Xuande Emperor

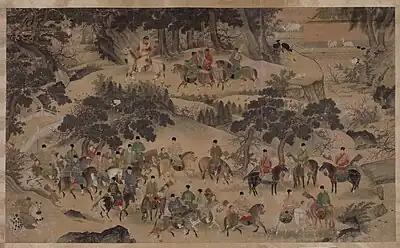
"The Ming Emperor Xuanzong Enjoying Himself", by Shang Xi, depicts the Xuande Emperor going on a hunting trip.

In the late 1420s, the Xuande Emperor's government faced significant financial challenges. The ongoing war in Jiaozhi drained a significant amount of resources, and the subsequent loss of mineral wealth further exacerbated the situation. The imposition of high taxes and levies placed an unbearable burden on the economy of wealthy regions in China, resulting in a decline in government revenue. For instance, Suzhou, the economic hub of China, was three years behind in paying its taxes by the late 1420s. Moreover, the profitability of silver and copper mines declined in the early 1430s. To address these difficulties, the government attempted to promote the use of paper money, reduce and reform taxes, and limit government spending.